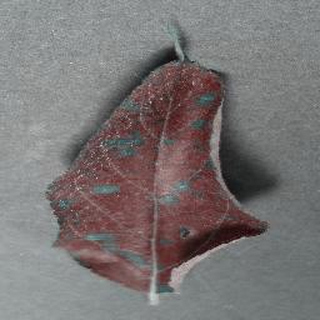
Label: apple_cedar_apple_rust